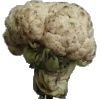
Label: cauliflower